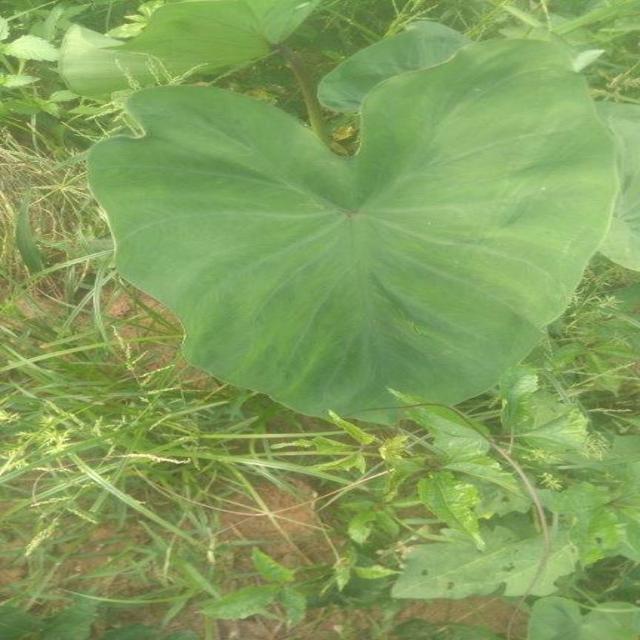
Label: Healthy